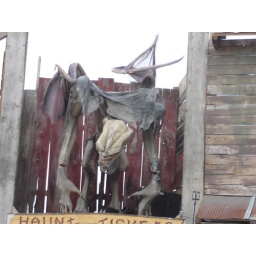
This is on the roof of a haunted house in Branson, Mo